Legendary Amazons

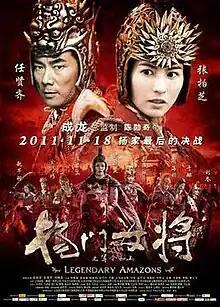
Promotional poster

Legendary Amazons is a 2011 Chinese historical drama film directed by Frankie Chan and written by Chan, Liu Heng and Ma Honglu. The film is based on the stories of the Yang Clan Generals. It stars Richie Jen, Cecilia Cheung, Cheng Pei-pei, Liu Xiaoqing, and Kathy Chow. The film is based on the same source material as the 1972 Hong Kong film "The 14 Amazons".